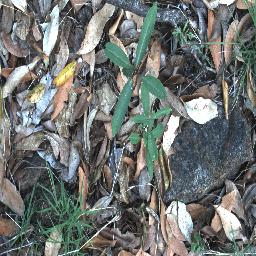
Label: rubber_vine